Taixue

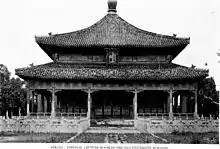
Imperial lecture-room in the old university building

Taixue (Tai-shueh), or sometimes called the "Imperial Academy", "Imperial School", "Imperial University" or "Imperial Central University", was the highest rank of educational establishment in Ancient China created during the Han dynasty. The Sui dynasty instituted major reforms, giving the imperial academy a greater administrative role and renaming it the Guozijian (國子監). As the Guozijian, the institution was maintained by successive dynasties until it was finally abolished in 1905 near the end of the Qing dynasty.